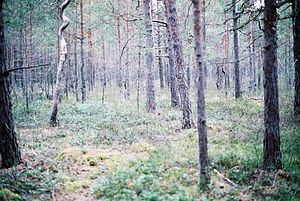
Ornö
Urskov på Ornö
Ornö er den største ø i Stockholms søndre skærgård og indgår i Ornö socken i Haninge kommun. Den er cirka 15 km lang og 3-4 km bred. Ornö har ca. 300 fastboende indbyggere men øens indbyggertal stiger kraftigt om sommeren da der er flere større fritidshusområder på øen.